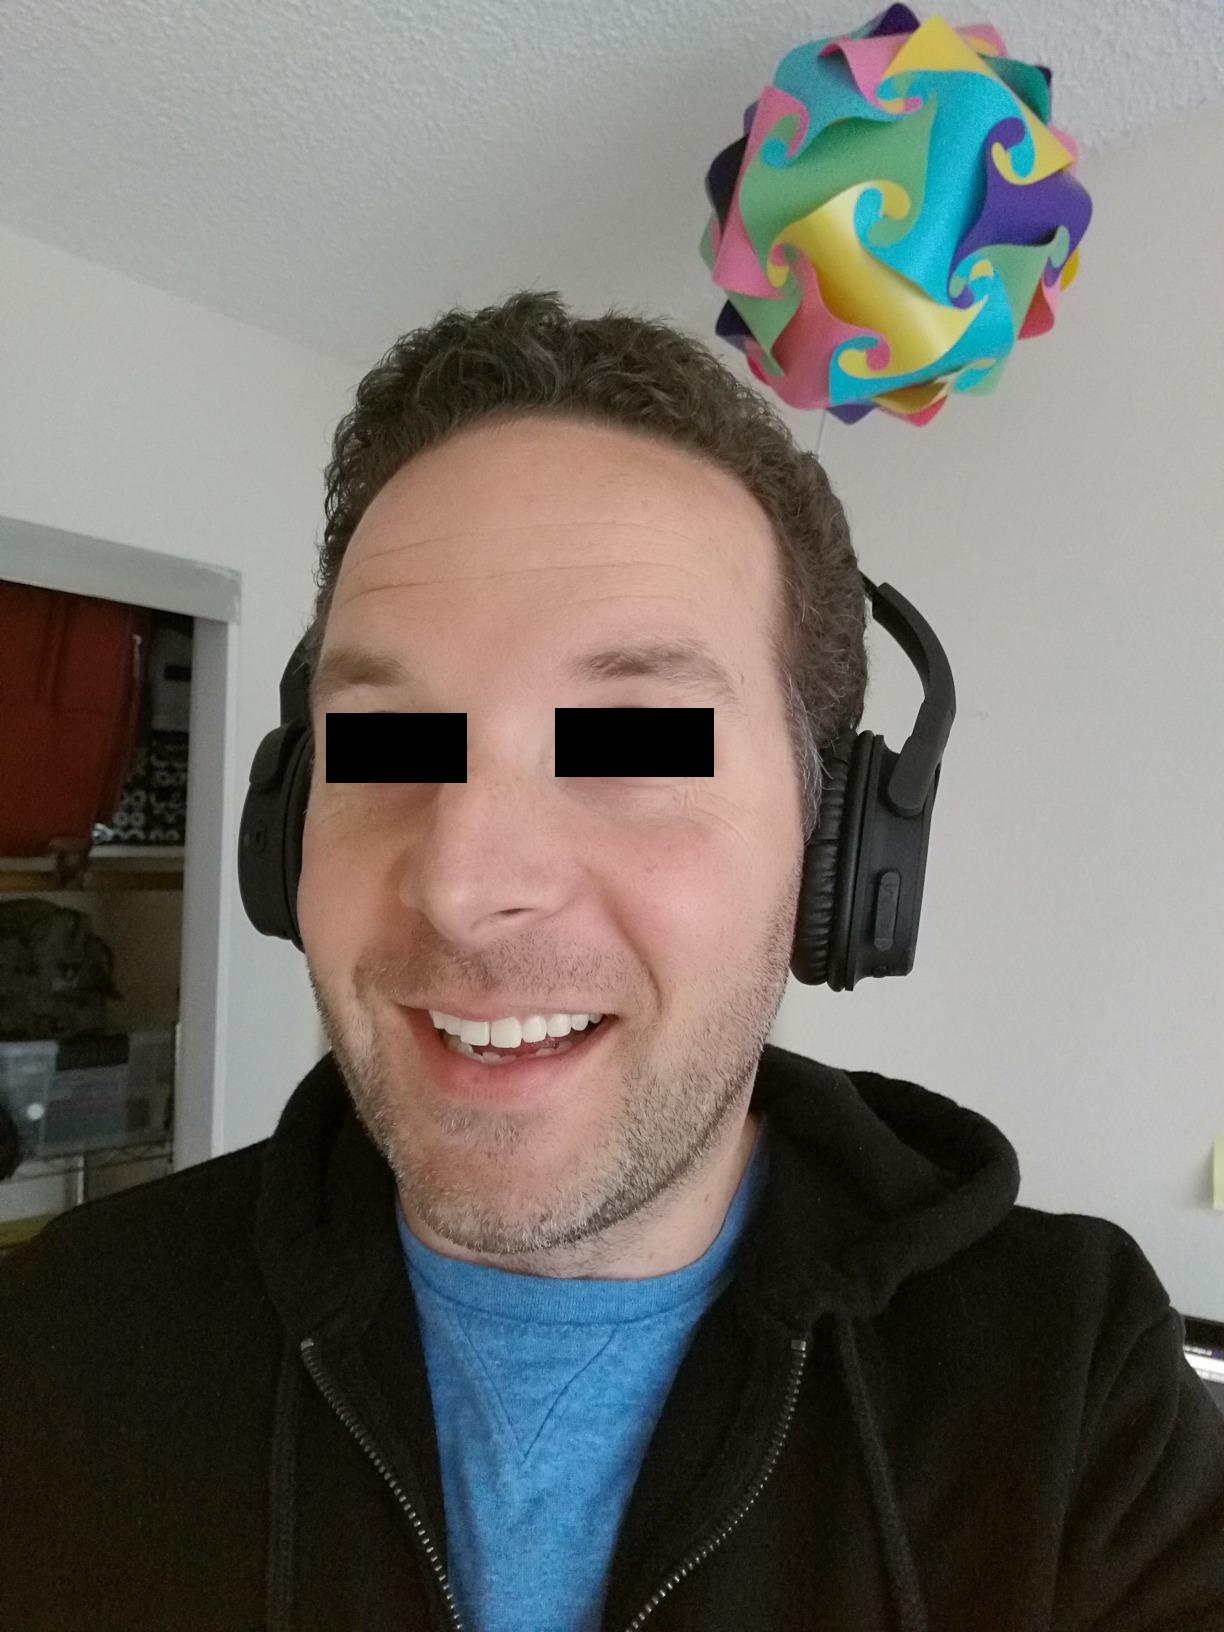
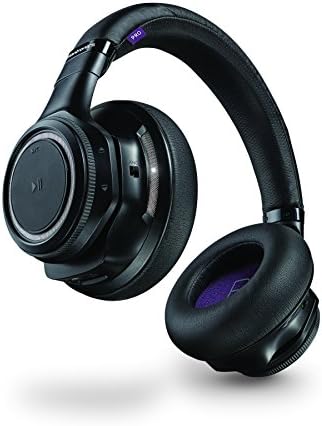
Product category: headphones
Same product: no